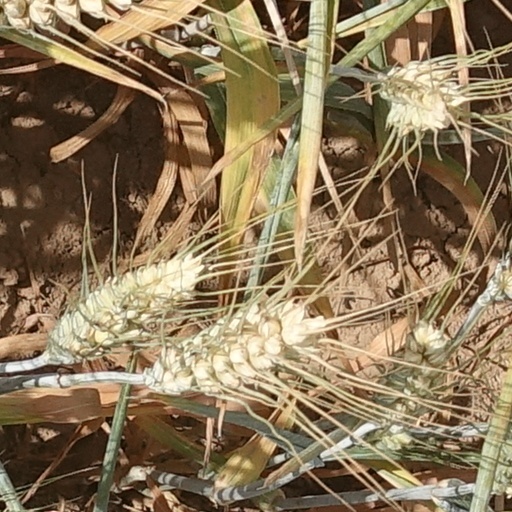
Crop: wheat